Veolia Water

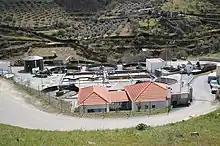
A sewage treatment plant in Portugal

Veolia Water collects and then treats water in line with national and international regulations. Different treatments are provided depending on the level of pollution. Afterwards, the water re-enters the water cycle. Veolia Water delivers wastewater treatment services to 68 million people around the world and, as of 2009, it managed 3,229 municipal water treatment plants.